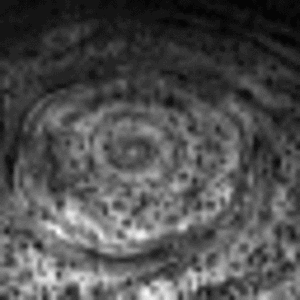
Saturne est la sixième planète du Système solaire par ordre de distance au Soleil et la deuxième après Jupiter tant par sa taille que par sa masse.